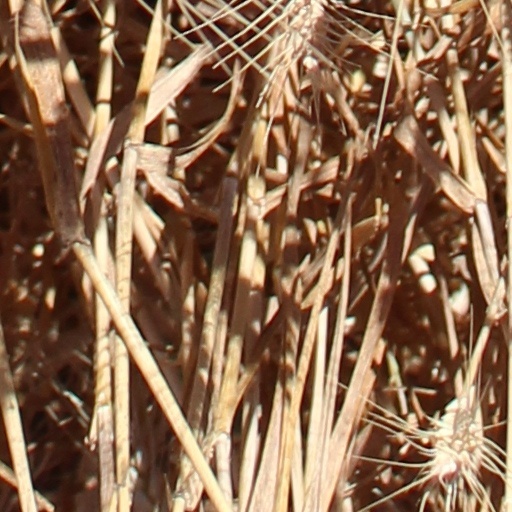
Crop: wheat